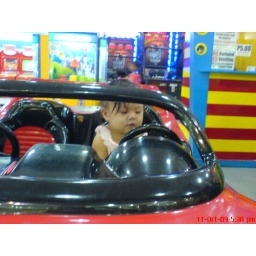
babe in red car